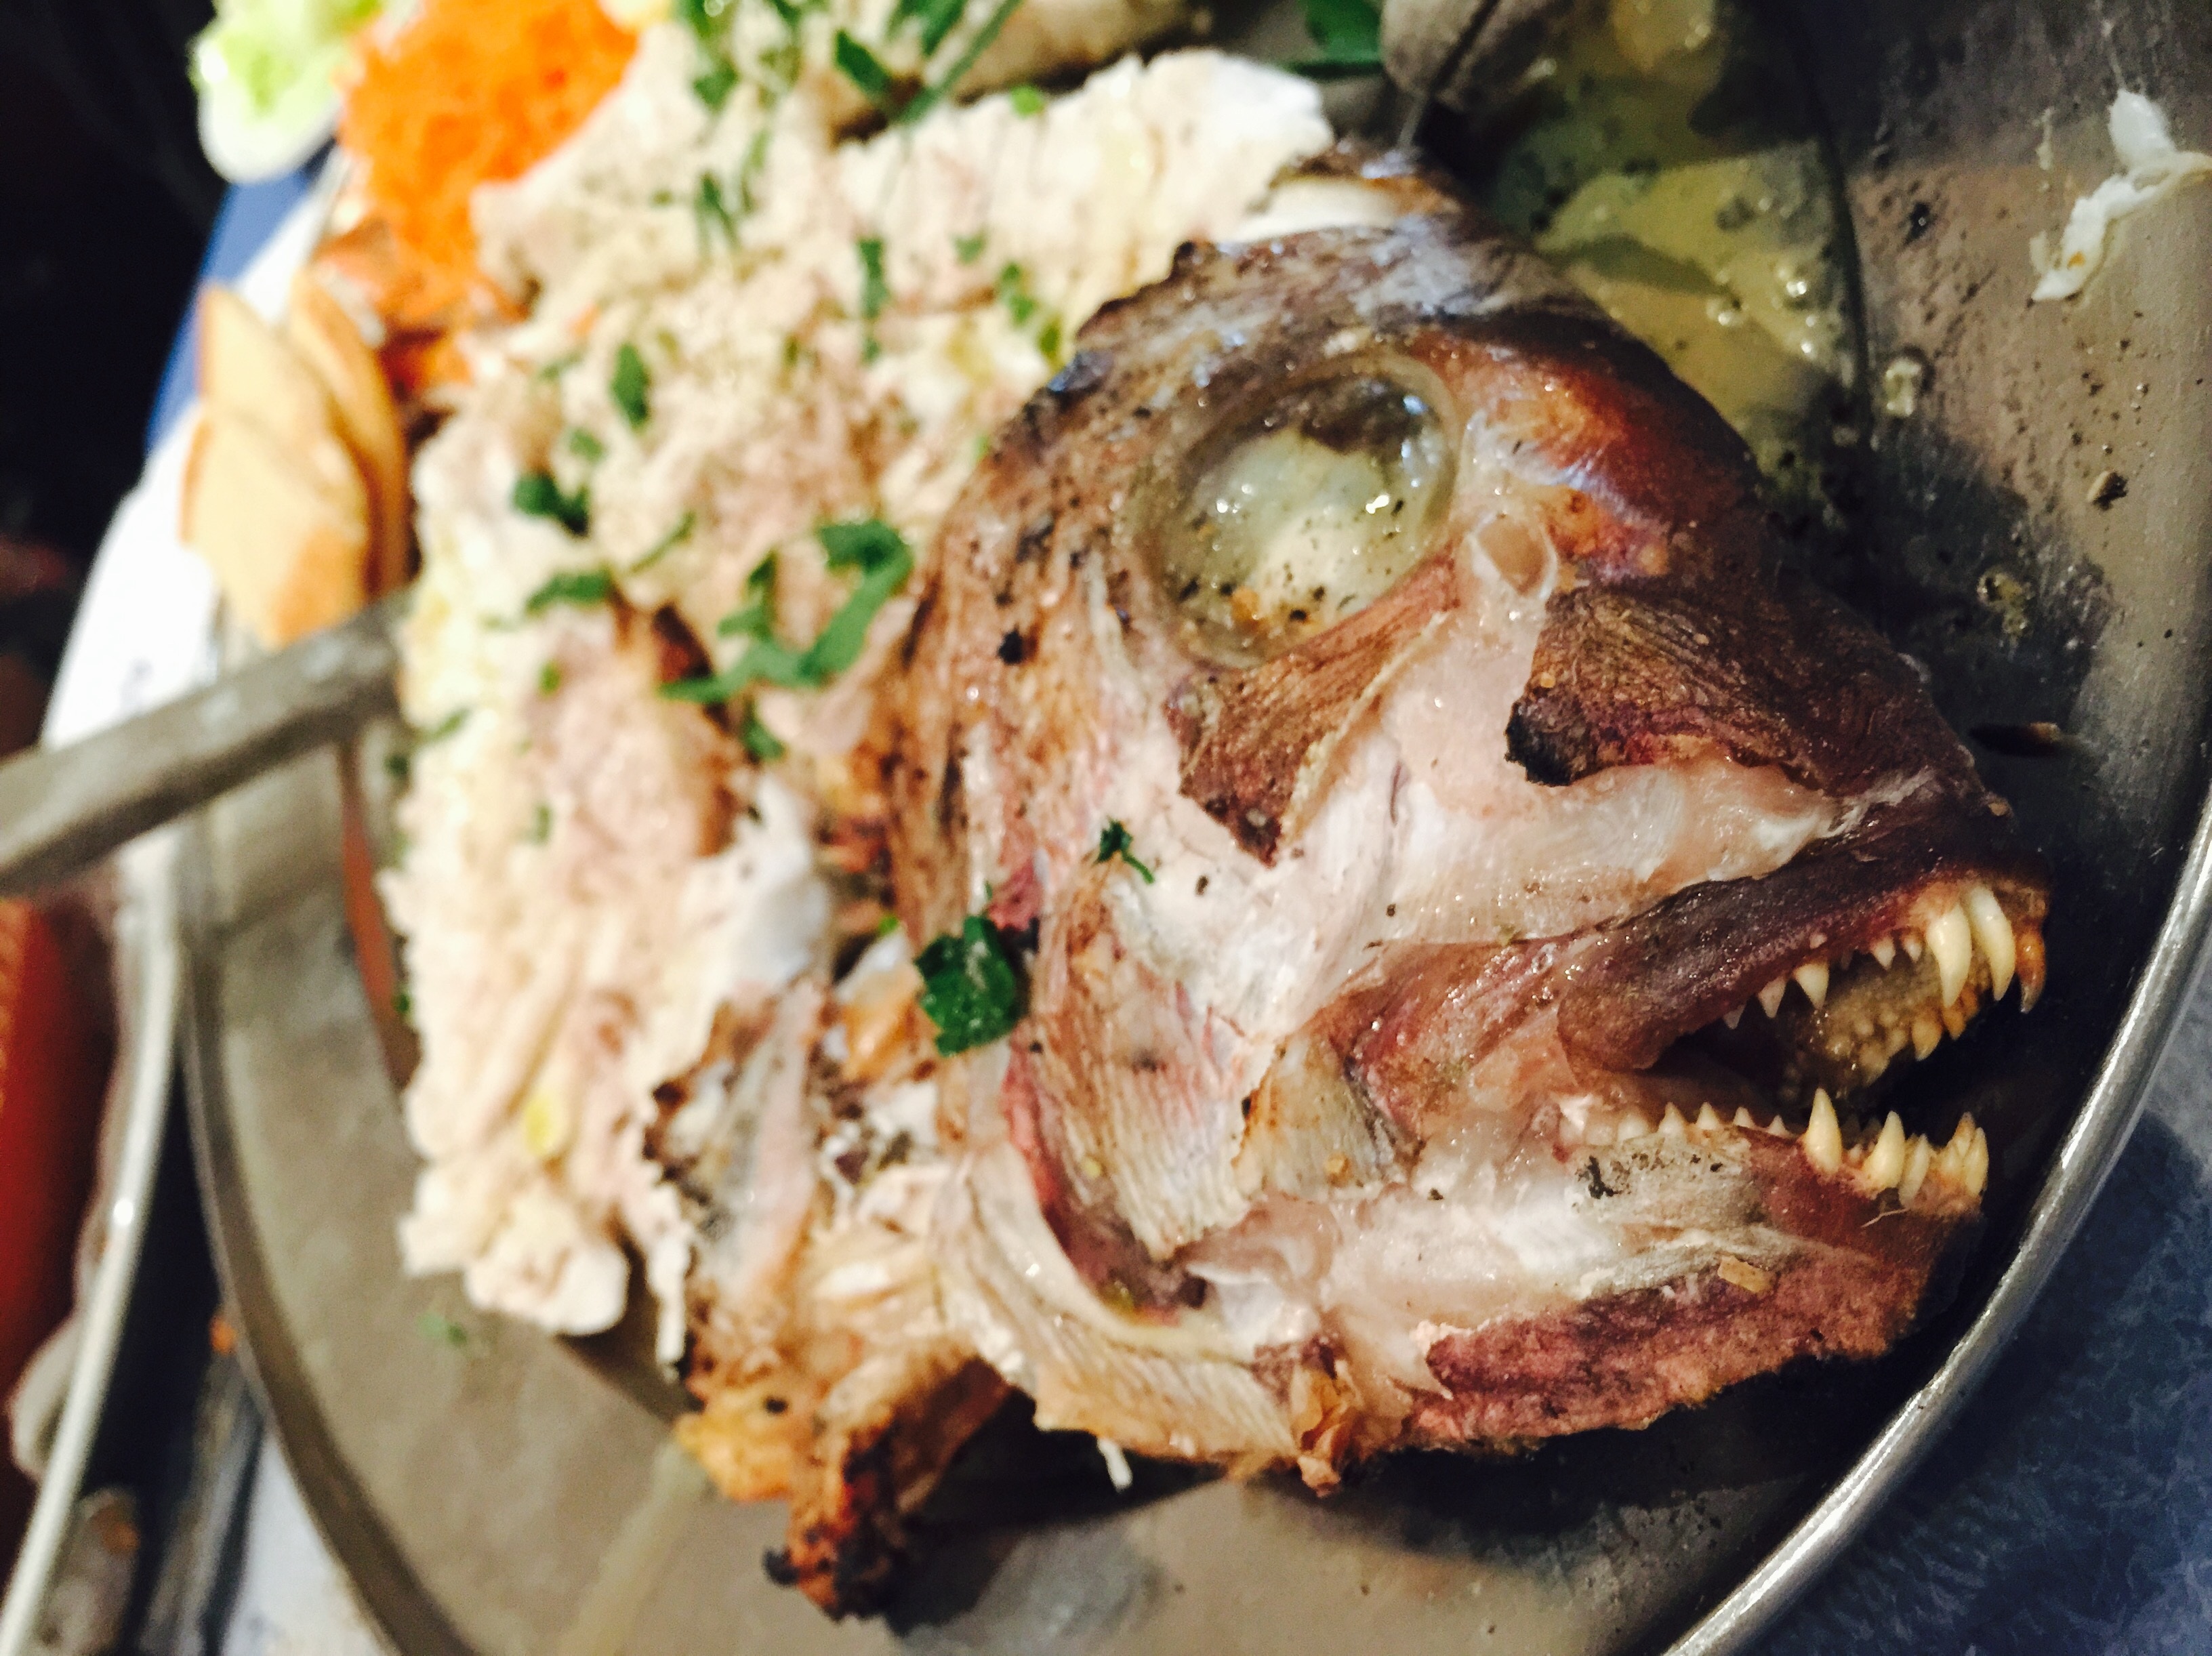
dish, meal, food, produce, seafood, fresh, fish, healthy, meat, cuisine, grill, roasting, grilled